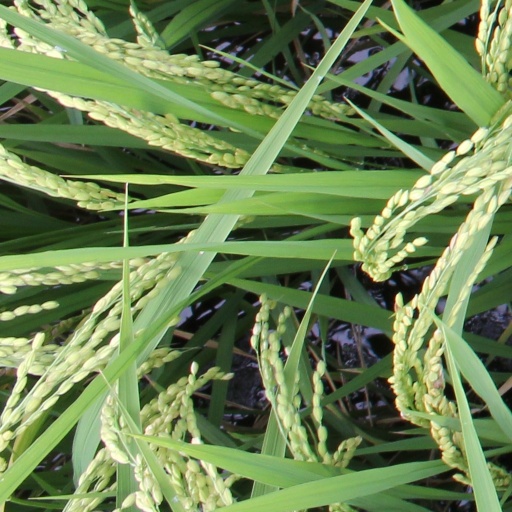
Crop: rice